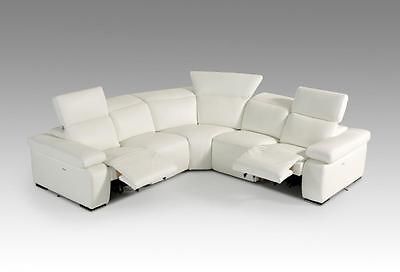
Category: sofa